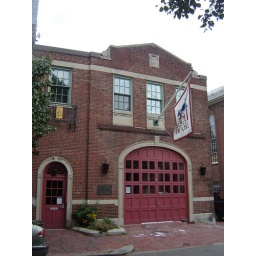
a former fire house in beacon hill used for mtv's the real world boston